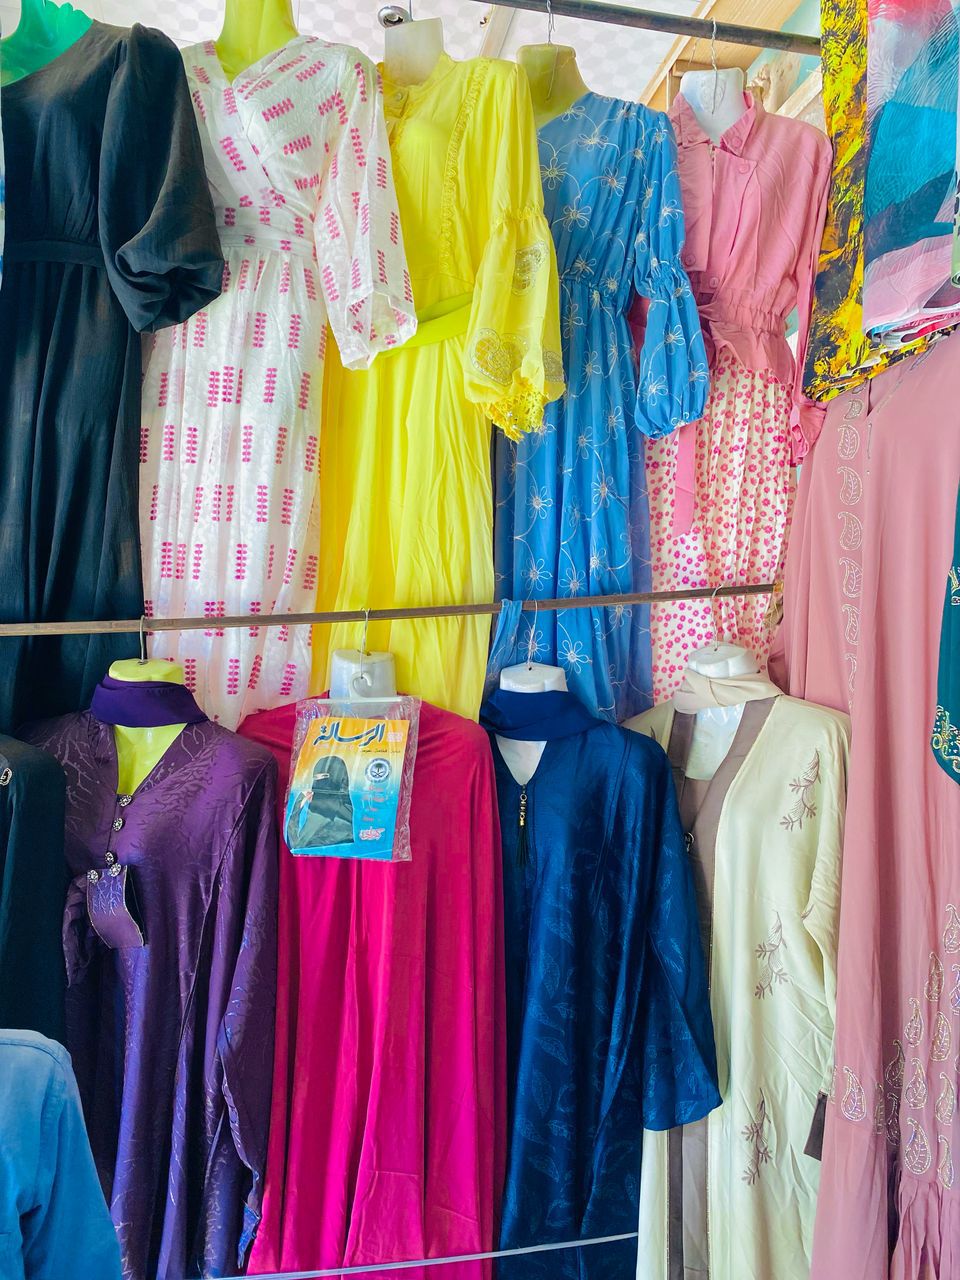
الوصف بالفصحى: محل لبيع ملابس نسائية
الوصف بالعامية السودانية: محل ببيع هدوم نسائية
التصنيف: Marketplaces